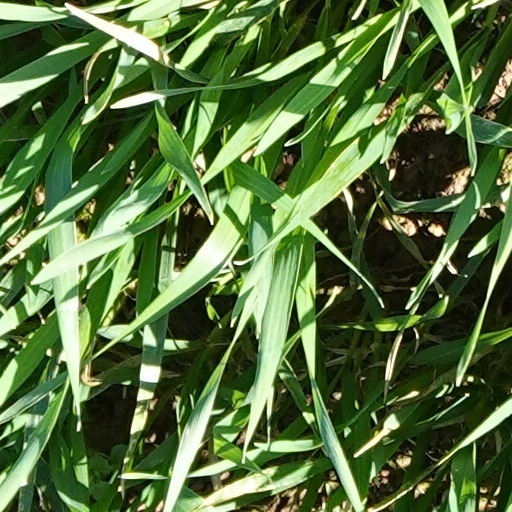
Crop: wheat